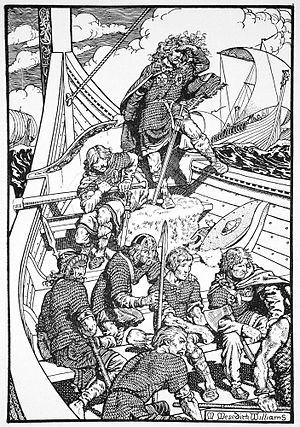
Harald Hårfager / Familie
Harald Hårfager, som Morris Meredith Williams tænkte sig ham. 1913.
Harald Hårfager var søn af Halvdan Svarte og konge i Norge fra ca. 871 til sin død.